Compsognathus

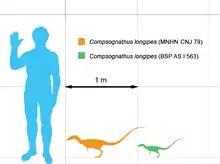
Size comparison of the French (orange) and German (green) specimens, with a human

The larger French specimen (Y85R M4M) was discovered in around 1971 in the Portlandian lithographic limestone of Canjuers near Nice. It dates to the lower Tithonian, as indicated by ammonite index fossils. As Solnhofen, Canjures was famous for its limestone plates, which were quarried and sold under the name "dalles de Provence". The specimen was originally part of a large private fossil collection of Louis Ghirardi, the owner of the Canjures quarries. The collection, including the "Compsognathus" specimen, was sold to the National Museum of Natural History in Paris in 1983. Alain Bidar and Gérard Thomel, in a brief 1972 description, announced the new find under a separate species, "Compsognathus corallestris". A more comprehensive description followed in the same year. According to these authors, the new species differed from the German species in its larger size and modified, flipper-like hand. Ostrom, Jean-Guy Michard and others have since relabeled it as another example of "Compsognathus longipes". In 1984, George Callison and Helen Quimby identified the smaller German specimen as a juvenile of the same species.